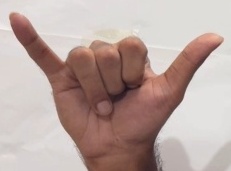
ASL sign: Y